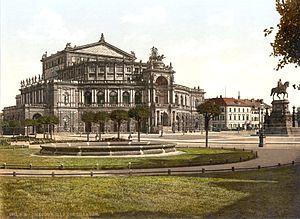
Johannes Schilling, né le 23 juin 1828 à Mittweida et mort le 21 mars 1910 à Dresde, est un sculpteur allemand.